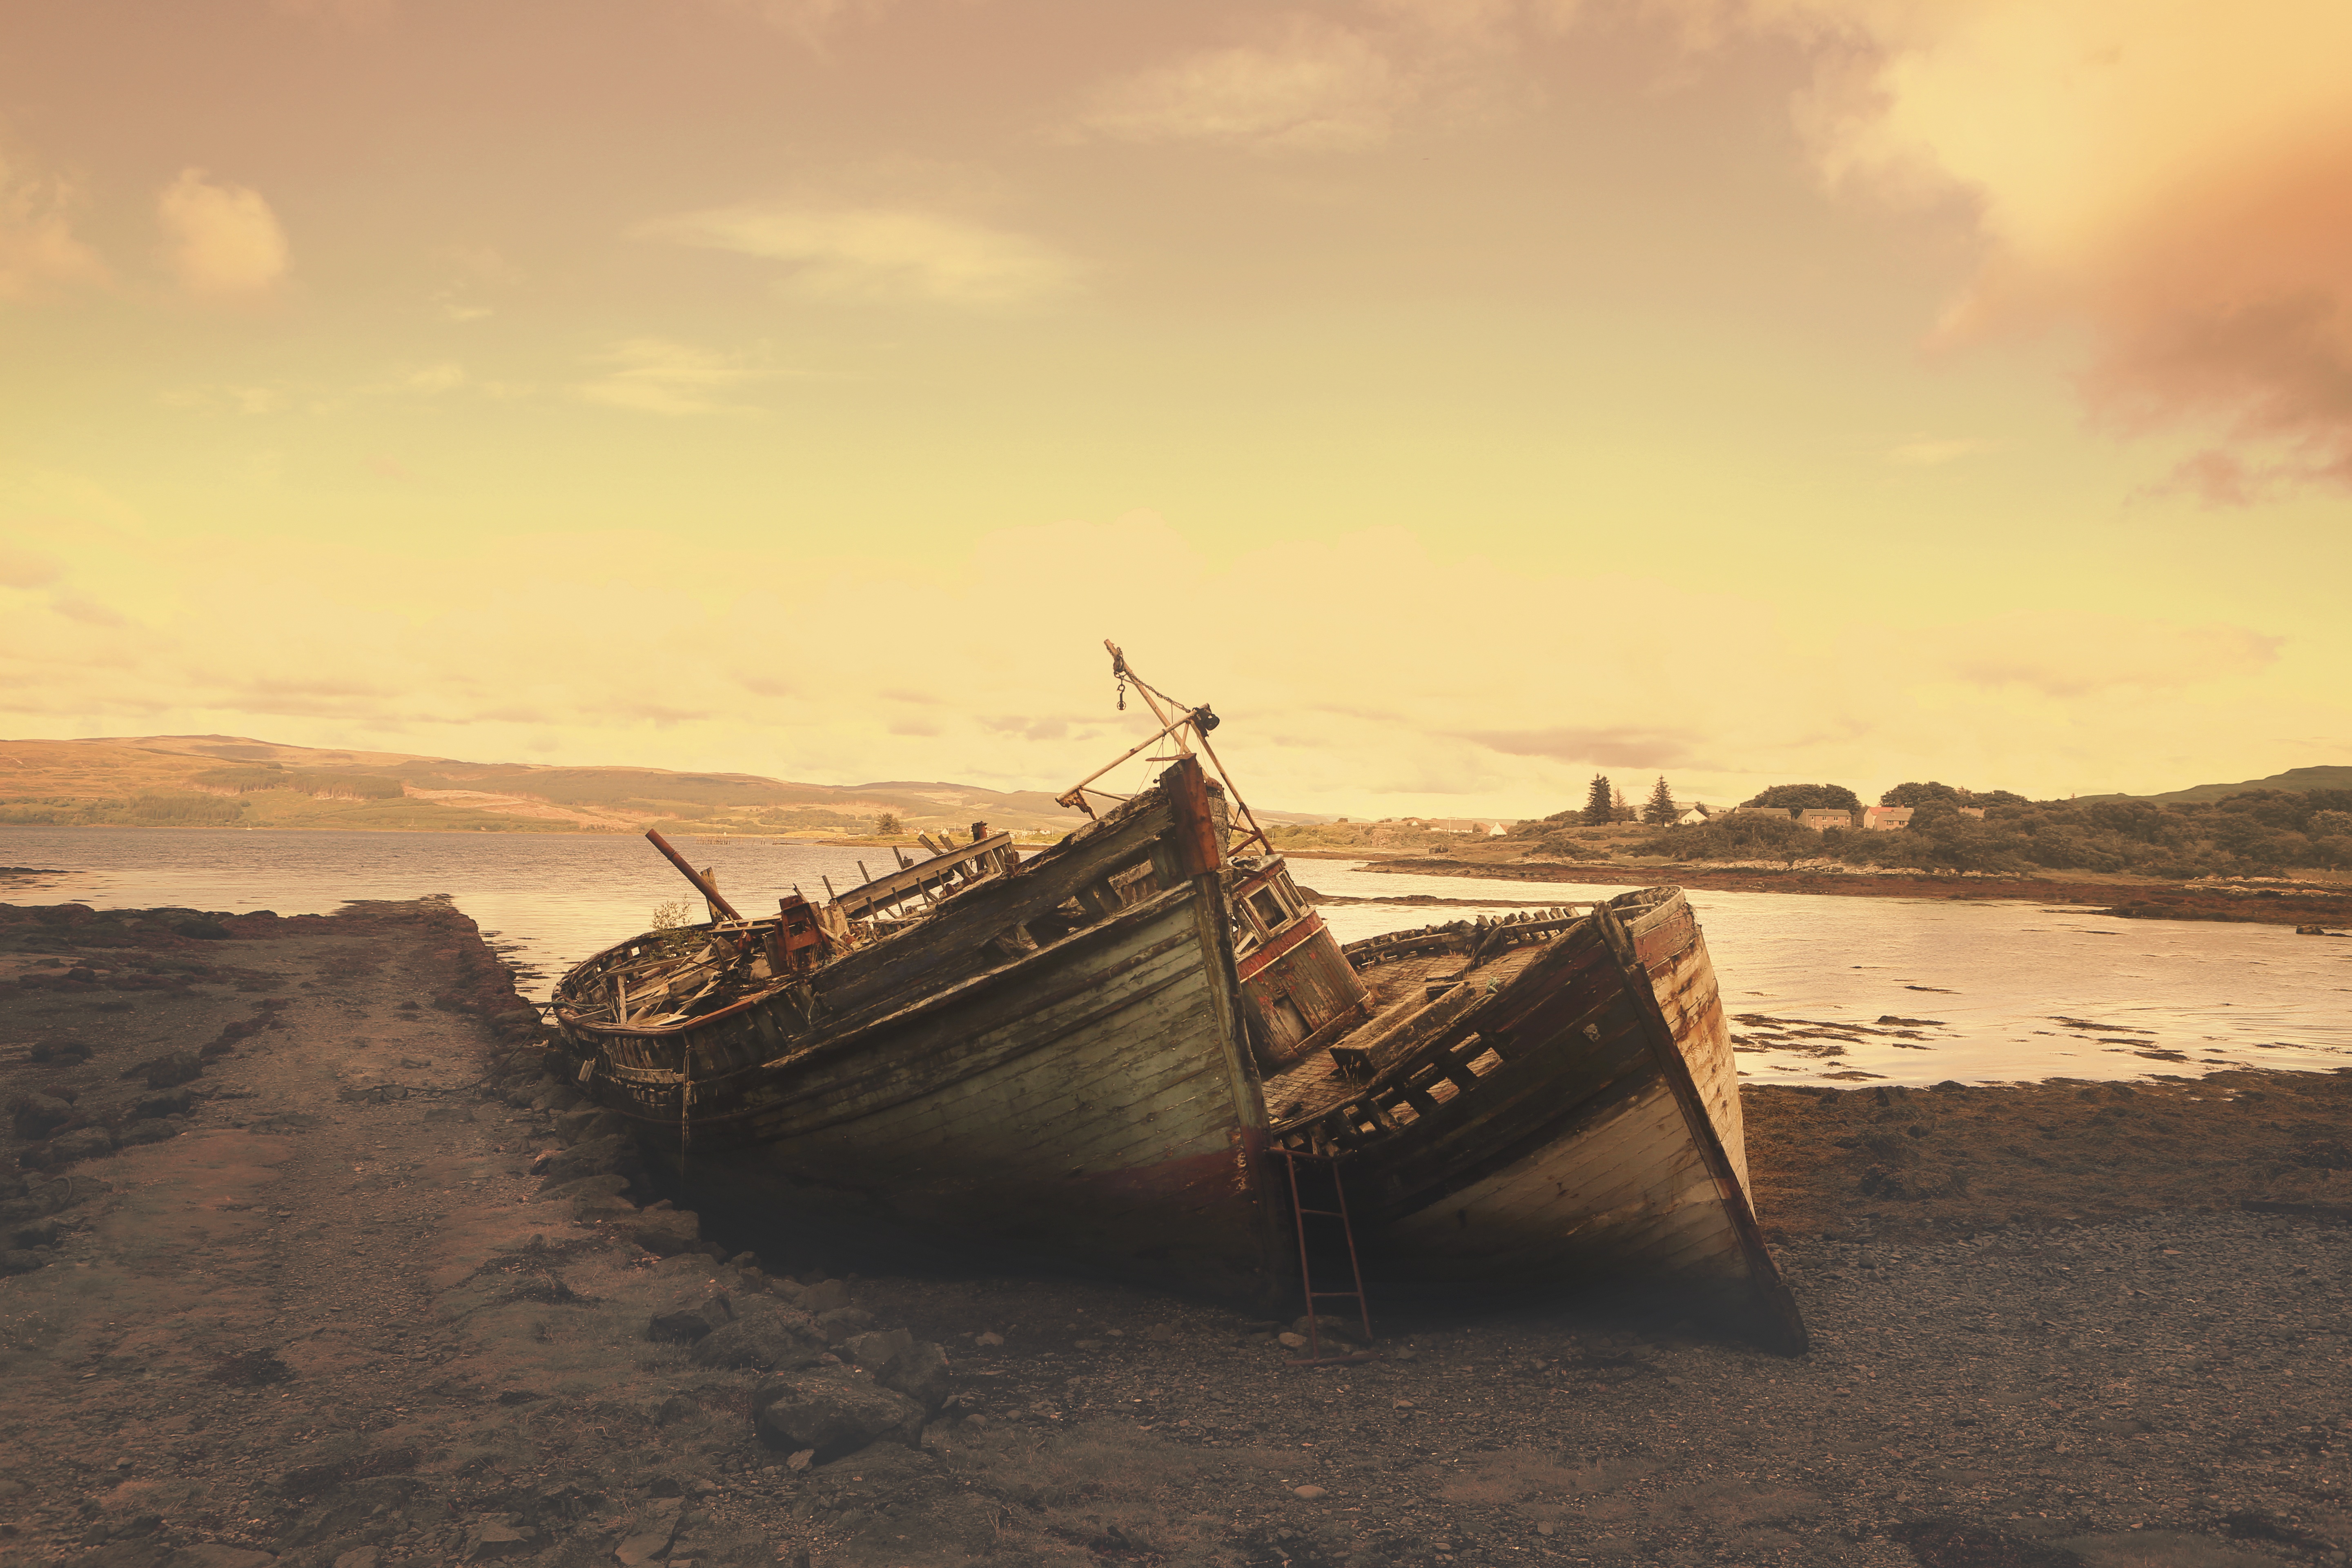
beach, sea, coast, sand, ocean, sunrise, sunset, boat, morning, shore, wave, dawn, ship, dusk, evening, vehicle, bay, wreck, watercraft, shipwreck